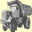
Label: truck